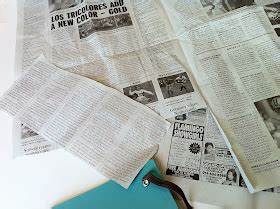
Waste category: paper